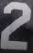
Number: 2